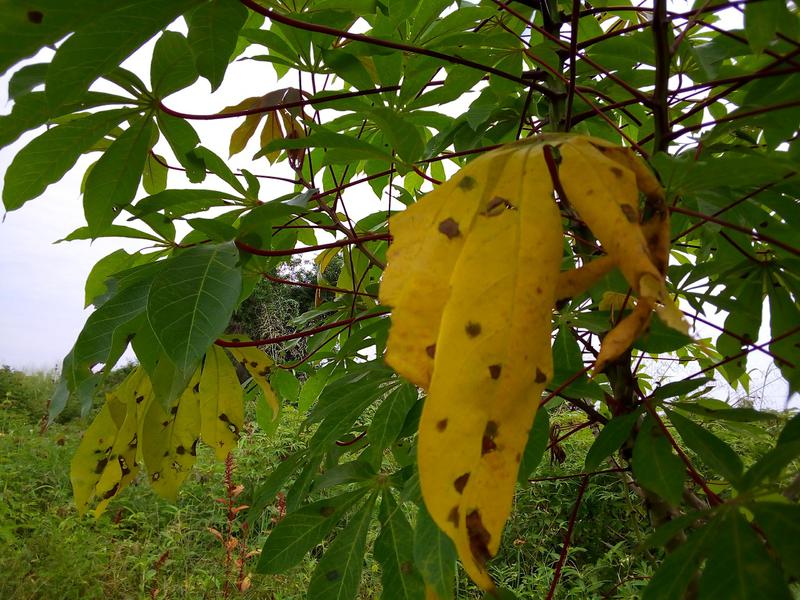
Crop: cassava
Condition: healthy